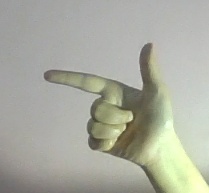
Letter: yaa